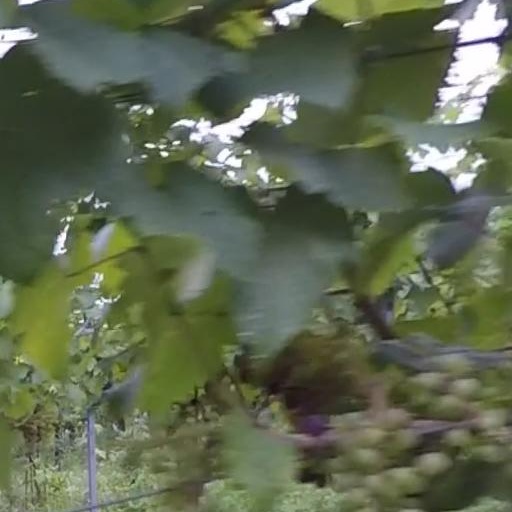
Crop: grape